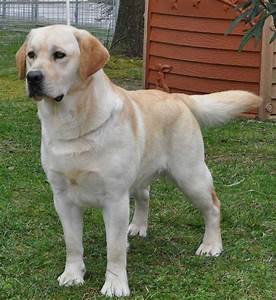
Label: cane